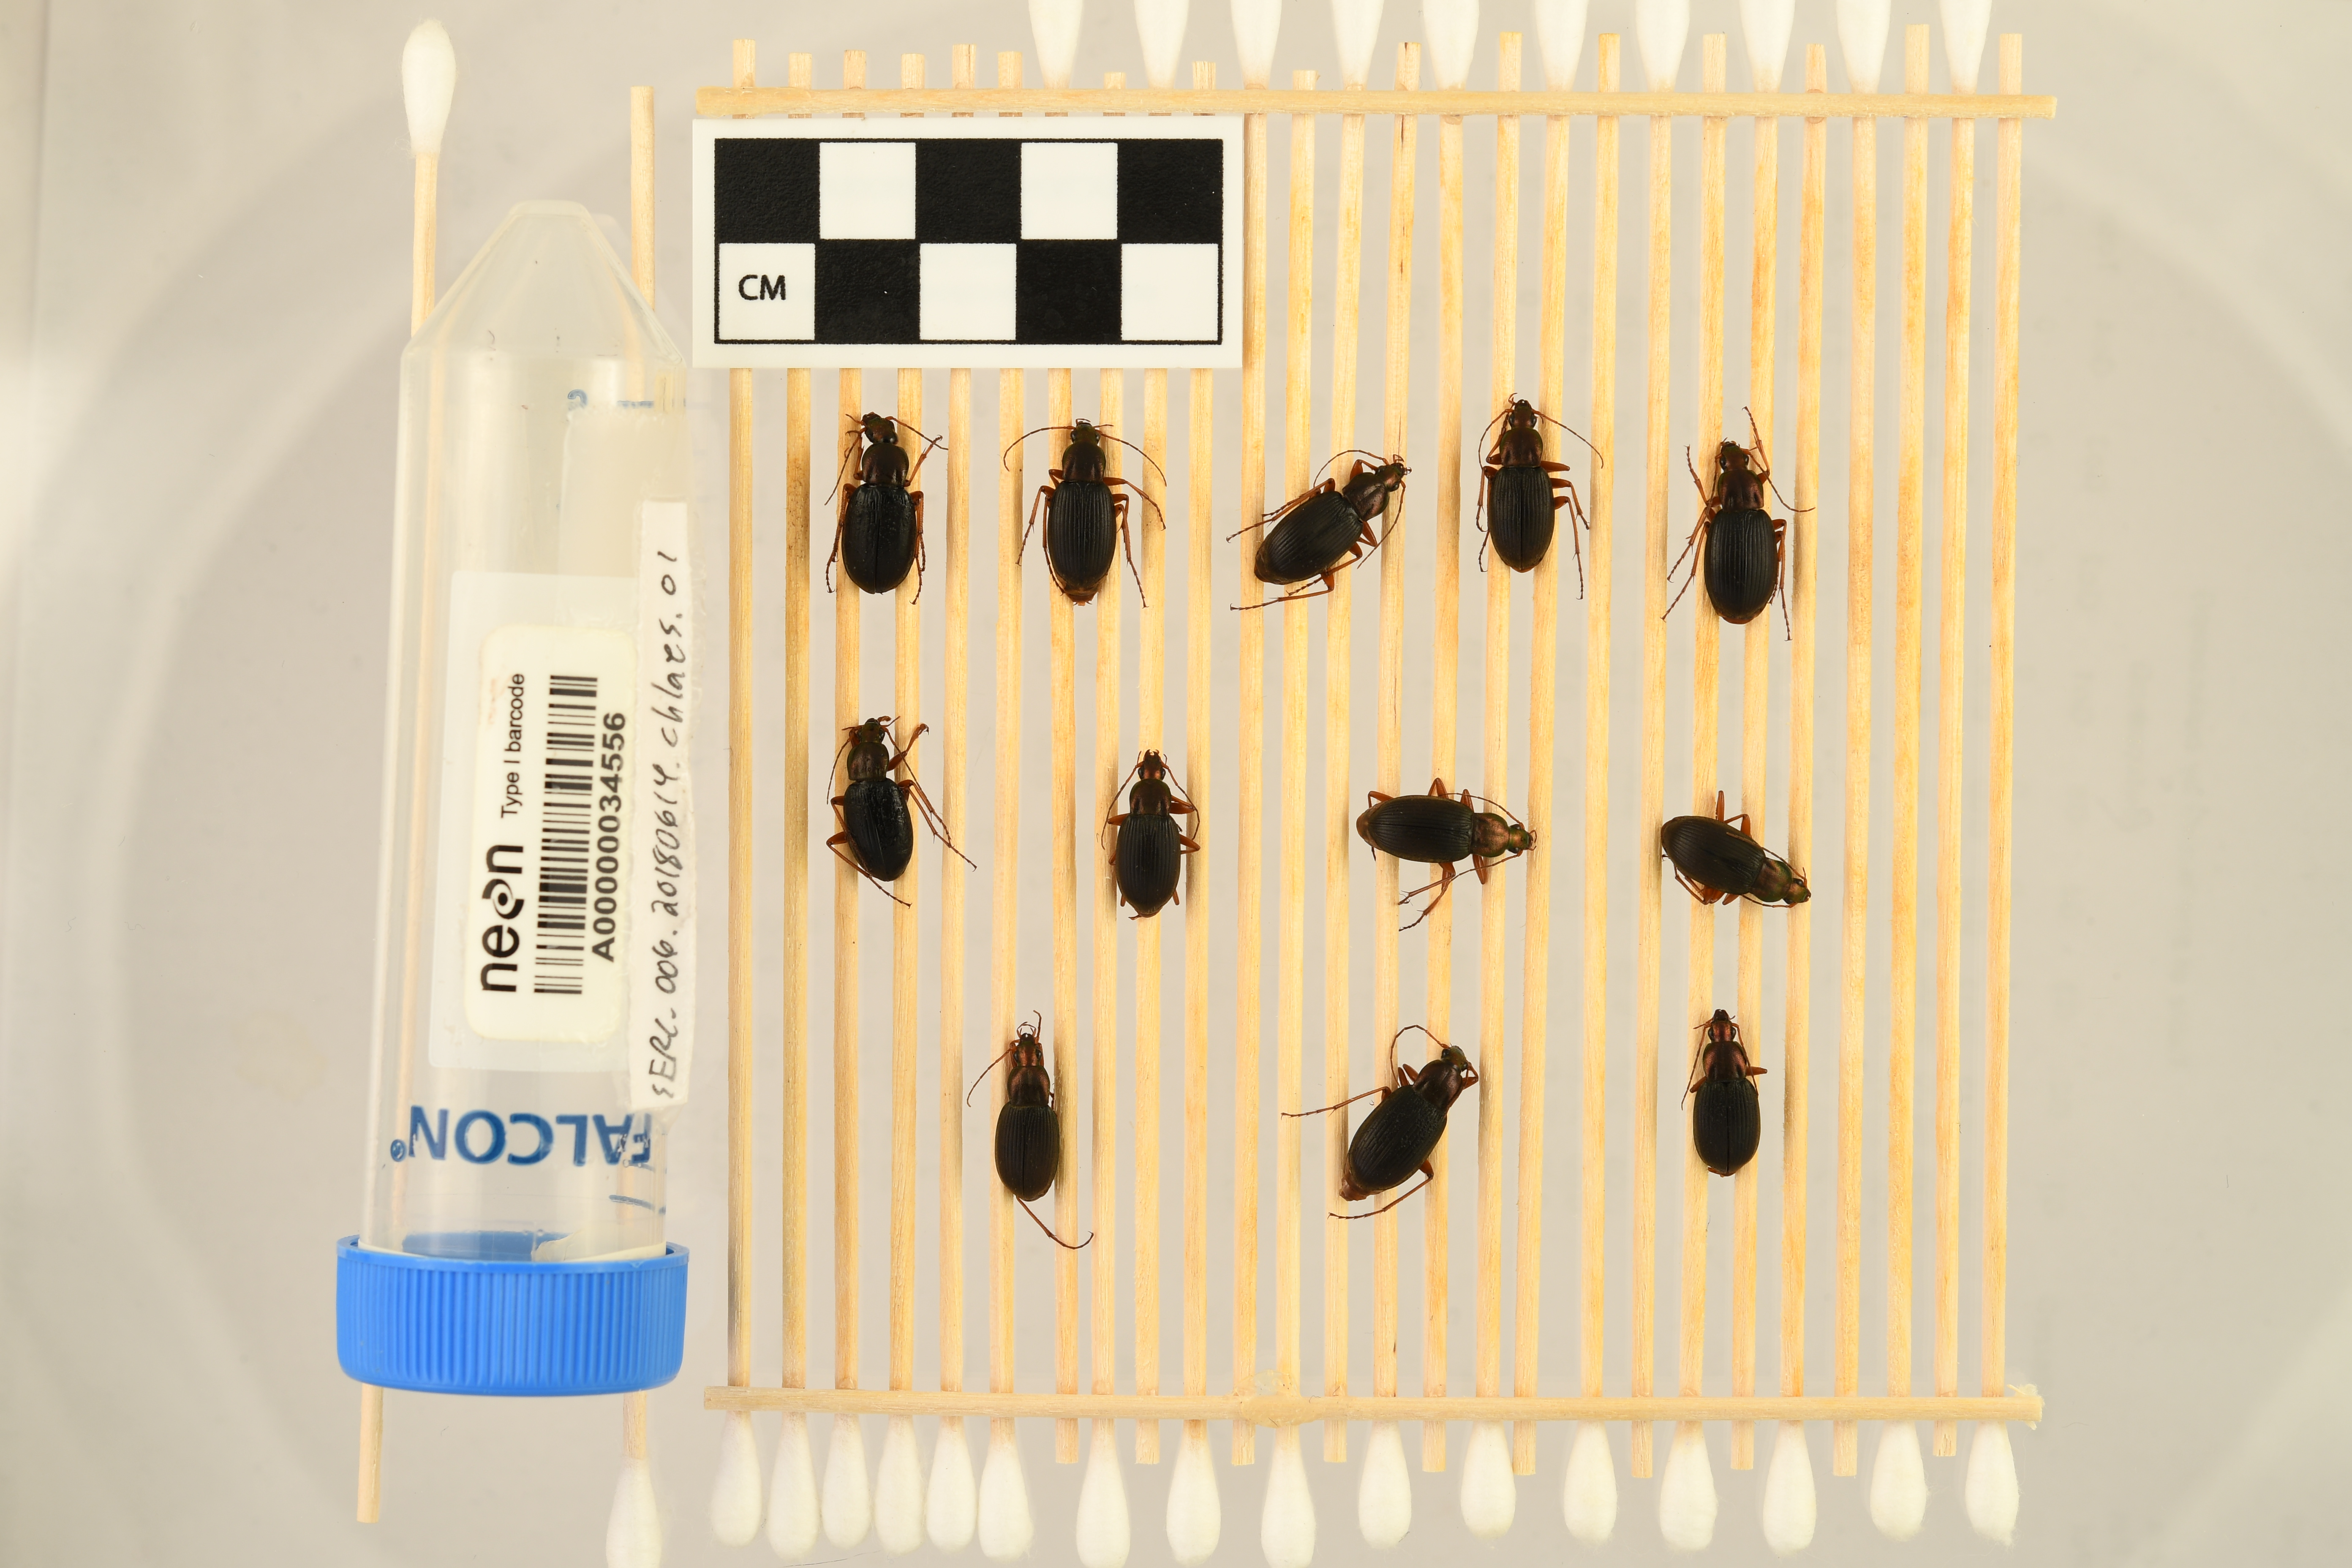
Chlaenius aestivus — Smithsonian Environmental Research Center NEON, plot SERC_006. Beetle 1, ElytraLength: 0.991 cm (lying flat: Yes)

Chlaenius aestivus — Smithsonian Environmental Research Center NEON, plot SERC_006. Beetle 1, ElytraWidth: 0.4747 cm (lying flat: Yes)

Chlaenius aestivus — Smithsonian Environmental Research Center NEON, plot SERC_006. Beetle 2, ElytraLength: 0.9588 cm (lying flat: Yes)

Chlaenius aestivus — Smithsonian Environmental Research Center NEON, plot SERC_006. Beetle 2, ElytraWidth: 0.4536 cm (lying flat: Yes)

Chlaenius aestivus — Smithsonian Environmental Research Center NEON, plot SERC_006. Beetle 3, ElytraLength: 0.9341 cm (lying flat: Yes)

Chlaenius aestivus — Smithsonian Environmental Research Center NEON, plot SERC_006. Beetle 3, ElytraWidth: 0.4331 cm (lying flat: Yes)

Chlaenius aestivus — Smithsonian Environmental Research Center NEON, plot SERC_006. Beetle 4, ElytraLength: 0.9279 cm (lying flat: Yes)

Chlaenius aestivus — Smithsonian Environmental Research Center NEON, plot SERC_006. Beetle 4, ElytraWidth: 0.433 cm (lying flat: Yes)

Chlaenius aestivus — Smithsonian Environmental Research Center NEON, plot SERC_006. Beetle 5, ElytraLength: 0.9794 cm (lying flat: Yes)

Chlaenius aestivus — Smithsonian Environmental Research Center NEON, plot SERC_006. Beetle 5, ElytraWidth: 0.4536 cm (lying flat: Yes)

Chlaenius aestivus — Smithsonian Environmental Research Center NEON, plot SERC_006. Beetle 6, ElytraLength: 0.9382 cm (lying flat: Yes)

Chlaenius aestivus — Smithsonian Environmental Research Center NEON, plot SERC_006. Beetle 6, ElytraWidth: 0.4327 cm (lying flat: Yes)

Chlaenius aestivus — Smithsonian Environmental Research Center NEON, plot SERC_006. Beetle 7, ElytraLength: 0.9073 cm (lying flat: Yes)

Chlaenius aestivus — Smithsonian Environmental Research Center NEON, plot SERC_006. Beetle 7, ElytraWidth: 0.4434 cm (lying flat: Yes)

Chlaenius aestivus — Smithsonian Environmental Research Center NEON, plot SERC_006. Beetle 8, ElytraLength: 0.953 cm (lying flat: Yes)

Chlaenius aestivus — Smithsonian Environmental Research Center NEON, plot SERC_006. Beetle 8, ElytraWidth: 0.464 cm (lying flat: Yes)

Chlaenius aestivus — Smithsonian Environmental Research Center NEON, plot SERC_006. Beetle 9, ElytraLength: 0.9637 cm (lying flat: Yes)

Chlaenius aestivus — Smithsonian Environmental Research Center NEON, plot SERC_006. Beetle 9, ElytraWidth: 0.4522 cm (lying flat: Yes)

Chlaenius aestivus — Smithsonian Environmental Research Center NEON, plot SERC_006. Beetle 10, ElytraLength: 0.8557 cm (lying flat: Yes)

Chlaenius aestivus — Smithsonian Environmental Research Center NEON, plot SERC_006. Beetle 10, ElytraWidth: 0.464 cm (lying flat: Yes)

Chlaenius aestivus — Smithsonian Environmental Research Center NEON, plot SERC_006. Beetle 11, ElytraLength: 0.9966 cm (lying flat: Yes)

Chlaenius aestivus — Smithsonian Environmental Research Center NEON, plot SERC_006. Beetle 11, ElytraWidth: 0.5299 cm (lying flat: Yes)

Chlaenius aestivus — Smithsonian Environmental Research Center NEON, plot SERC_006. Beetle 12, ElytraLength: 0.8454 cm (lying flat: Yes)

Chlaenius aestivus — Smithsonian Environmental Research Center NEON, plot SERC_006. Beetle 12, ElytraWidth: 0.495 cm (lying flat: Yes)

Chlaenius aestivus — Smithsonian Environmental Research Center NEON, plot SERC_006. Beetle 1, ElytraLength: 1.092 cm (lying flat: Yes)

Chlaenius aestivus — Smithsonian Environmental Research Center NEON, plot SERC_006. Beetle 1, ElytraWidth: 0.5241 cm (lying flat: Yes)

Chlaenius aestivus — Smithsonian Environmental Research Center NEON, plot SERC_006. Beetle 2, ElytraLength: 1.067 cm (lying flat: Yes)

Chlaenius aestivus — Smithsonian Environmental Research Center NEON, plot SERC_006. Beetle 2, ElytraWidth: 0.5112 cm (lying flat: Yes)

Chlaenius aestivus — Smithsonian Environmental Research Center NEON, plot SERC_006. Beetle 3, ElytraLength: 1.049 cm (lying flat: Yes)

Chlaenius aestivus — Smithsonian Environmental Research Center NEON, plot SERC_006. Beetle 3, ElytraWidth: 0.487 cm (lying flat: Yes)

Chlaenius aestivus — Smithsonian Environmental Research Center NEON, plot SERC_006. Beetle 4, ElytraLength: 1.022 cm (lying flat: Yes)

Chlaenius aestivus — Smithsonian Environmental Research Center NEON, plot SERC_006. Beetle 4, ElytraWidth: 0.4667 cm (lying flat: Yes)

Chlaenius aestivus — Smithsonian Environmental Research Center NEON, plot SERC_006. Beetle 5, ElytraLength: 1.089 cm (lying flat: Yes)

Chlaenius aestivus — Smithsonian Environmental Research Center NEON, plot SERC_006. Beetle 5, ElytraWidth: 0.5334 cm (lying flat: Yes)

Chlaenius aestivus — Smithsonian Environmental Research Center NEON, plot SERC_006. Beetle 6, ElytraLength: 1.016 cm (lying flat: Yes)

Chlaenius aestivus — Smithsonian Environmental Research Center NEON, plot SERC_006. Beetle 6, ElytraWidth: 0.506 cm (lying flat: Yes)

Chlaenius aestivus — Smithsonian Environmental Research Center NEON, plot SERC_006. Beetle 7, ElytraLength: 0.9783 cm (lying flat: Yes)

Chlaenius aestivus — Smithsonian Environmental Research Center NEON, plot SERC_006. Beetle 7, ElytraWidth: 0.4779 cm (lying flat: Yes)

Chlaenius aestivus — Smithsonian Environmental Research Center NEON, plot SERC_006. Beetle 8, ElytraLength: 1.049 cm (lying flat: Yes)

Chlaenius aestivus — Smithsonian Environmental Research Center NEON, plot SERC_006. Beetle 8, ElytraWidth: 0.5005 cm (lying flat: Yes)

Chlaenius aestivus — Smithsonian Environmental Research Center NEON, plot SERC_006. Beetle 9, ElytraLength: 1.024 cm (lying flat: Yes)

Chlaenius aestivus — Smithsonian Environmental Research Center NEON, plot SERC_006. Beetle 9, ElytraWidth: 0.4524 cm (lying flat: Yes)

Chlaenius aestivus — Smithsonian Environmental Research Center NEON, plot SERC_006. Beetle 10, ElytraLength: 0.9447 cm (lying flat: Yes)

Chlaenius aestivus — Smithsonian Environmental Research Center NEON, plot SERC_006. Beetle 10, ElytraWidth: 0.5001 cm (lying flat: Yes)

Chlaenius aestivus — Smithsonian Environmental Research Center NEON, plot SERC_006. Beetle 11, ElytraLength: 1.103 cm (lying flat: Yes)

Chlaenius aestivus — Smithsonian Environmental Research Center NEON, plot SERC_006. Beetle 11, ElytraWidth: 0.5833 cm (lying flat: Yes)

Chlaenius aestivus — Smithsonian Environmental Research Center NEON, plot SERC_006. Beetle 12, ElytraLength: 0.9336 cm (lying flat: Yes)

Chlaenius aestivus — Smithsonian Environmental Research Center NEON, plot SERC_006. Beetle 12, ElytraWidth: 0.5676 cm (lying flat: Yes)

Chlaenius aestivus — Smithsonian Environmental Research Center NEON, plot SERC_006. Beetle 1, ElytraLength: 1.012 cm (lying flat: Yes)

Chlaenius aestivus — Smithsonian Environmental Research Center NEON, plot SERC_006. Beetle 1, ElytraWidth: 0.5293 cm (lying flat: Yes)

Chlaenius aestivus — Smithsonian Environmental Research Center NEON, plot SERC_006. Beetle 2, ElytraLength: 0.9896 cm (lying flat: Yes)

Chlaenius aestivus — Smithsonian Environmental Research Center NEON, plot SERC_006. Beetle 2, ElytraWidth: 0.4836 cm (lying flat: Yes)

Chlaenius aestivus — Smithsonian Environmental Research Center NEON, plot SERC_006. Beetle 3, ElytraLength: 0.9978 cm (lying flat: Yes)

Chlaenius aestivus — Smithsonian Environmental Research Center NEON, plot SERC_006. Beetle 3, ElytraWidth: 0.4969 cm (lying flat: Yes)

Chlaenius aestivus — Smithsonian Environmental Research Center NEON, plot SERC_006. Beetle 4, ElytraLength: 0.967 cm (lying flat: Yes)

Chlaenius aestivus — Smithsonian Environmental Research Center NEON, plot SERC_006. Beetle 4, ElytraWidth: 0.4617 cm (lying flat: Yes)

Chlaenius aestivus — Smithsonian Environmental Research Center NEON, plot SERC_006. Beetle 5, ElytraLength: 1.044 cm (lying flat: Yes)

Chlaenius aestivus — Smithsonian Environmental Research Center NEON, plot SERC_006. Beetle 5, ElytraWidth: 0.5276 cm (lying flat: Yes)

Chlaenius aestivus — Smithsonian Environmental Research Center NEON, plot SERC_006. Beetle 6, ElytraLength: 0.9655 cm (lying flat: Yes)

Chlaenius aestivus — Smithsonian Environmental Research Center NEON, plot SERC_006. Beetle 6, ElytraWidth: 0.4698 cm (lying flat: Yes)

Chlaenius aestivus — Smithsonian Environmental Research Center NEON, plot SERC_006. Beetle 7, ElytraLength: 0.9453 cm (lying flat: Yes)

Chlaenius aestivus — Smithsonian Environmental Research Center NEON, plot SERC_006. Beetle 7, ElytraWidth: 0.4836 cm (lying flat: Yes)

Chlaenius aestivus — Smithsonian Environmental Research Center NEON, plot SERC_006. Beetle 8, ElytraLength: 1.004 cm (lying flat: Yes)

Chlaenius aestivus — Smithsonian Environmental Research Center NEON, plot SERC_006. Beetle 8, ElytraWidth: 0.4965 cm (lying flat: Yes)